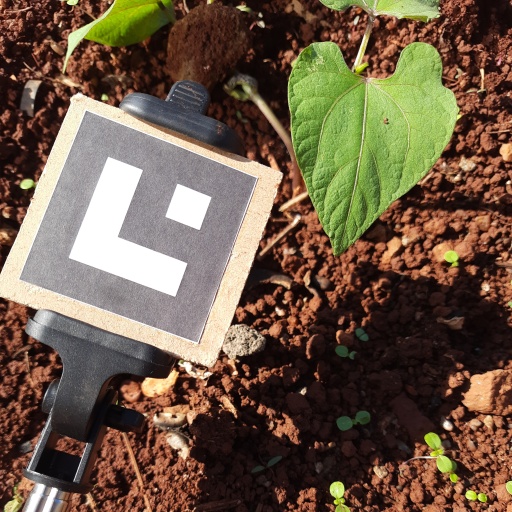
Observations: flat surface, no eating holes, with soild dust, under sunlight